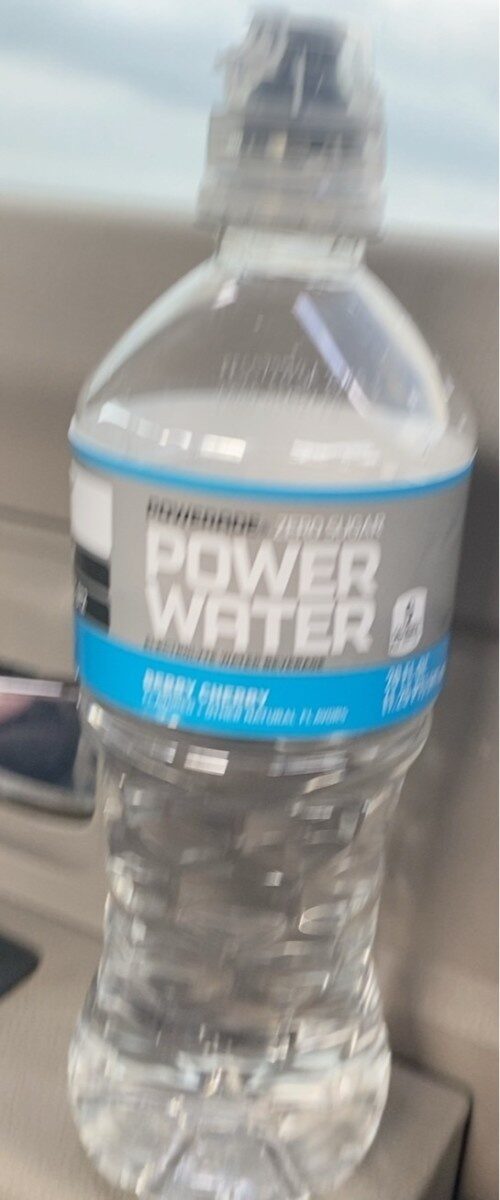
Label: plastic